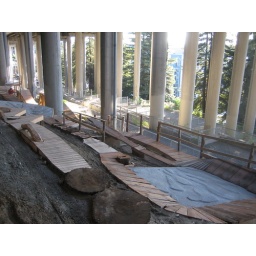
I-5 Colonnade mountain bike skills park in Seattle, WA.